Hagiography

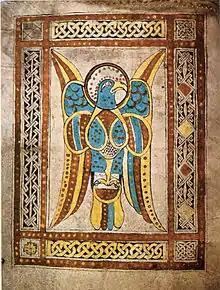
The Eagle symbol of St John the Evangelist from the Book of Dimma folio 104v. (Dublin, Trinity College, MS.A.IV.23)

Christian hagiographies focus on the lives, and notably the miracles, ascribed to men and women canonized by the Roman Catholic church, the Eastern Orthodox Church, the Oriental Orthodox churches, and the Church of the East. Other religious traditions such as Buddhism, Hinduism, Taoism, Islam, Sikhism and Jainism also create and maintain hagiographical texts (such as the Sikh Janamsakhis) concerning saints, gurus and other individuals believed to be imbued with sacred power.